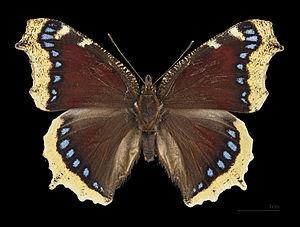
Le Morio est une espèce holarctique de lépidoptères appartenant à la famille des Nymphalidae.